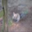
Label: squirrel